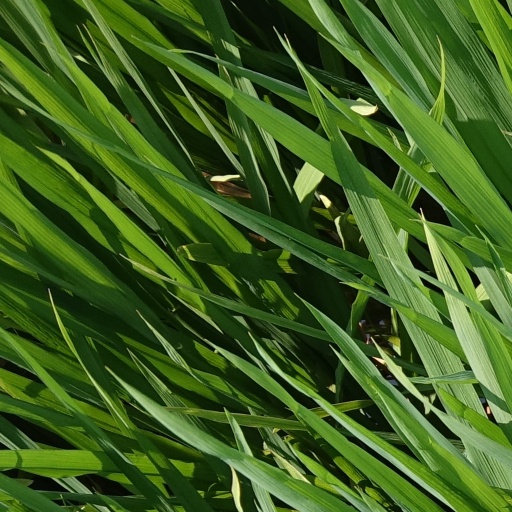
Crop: rice